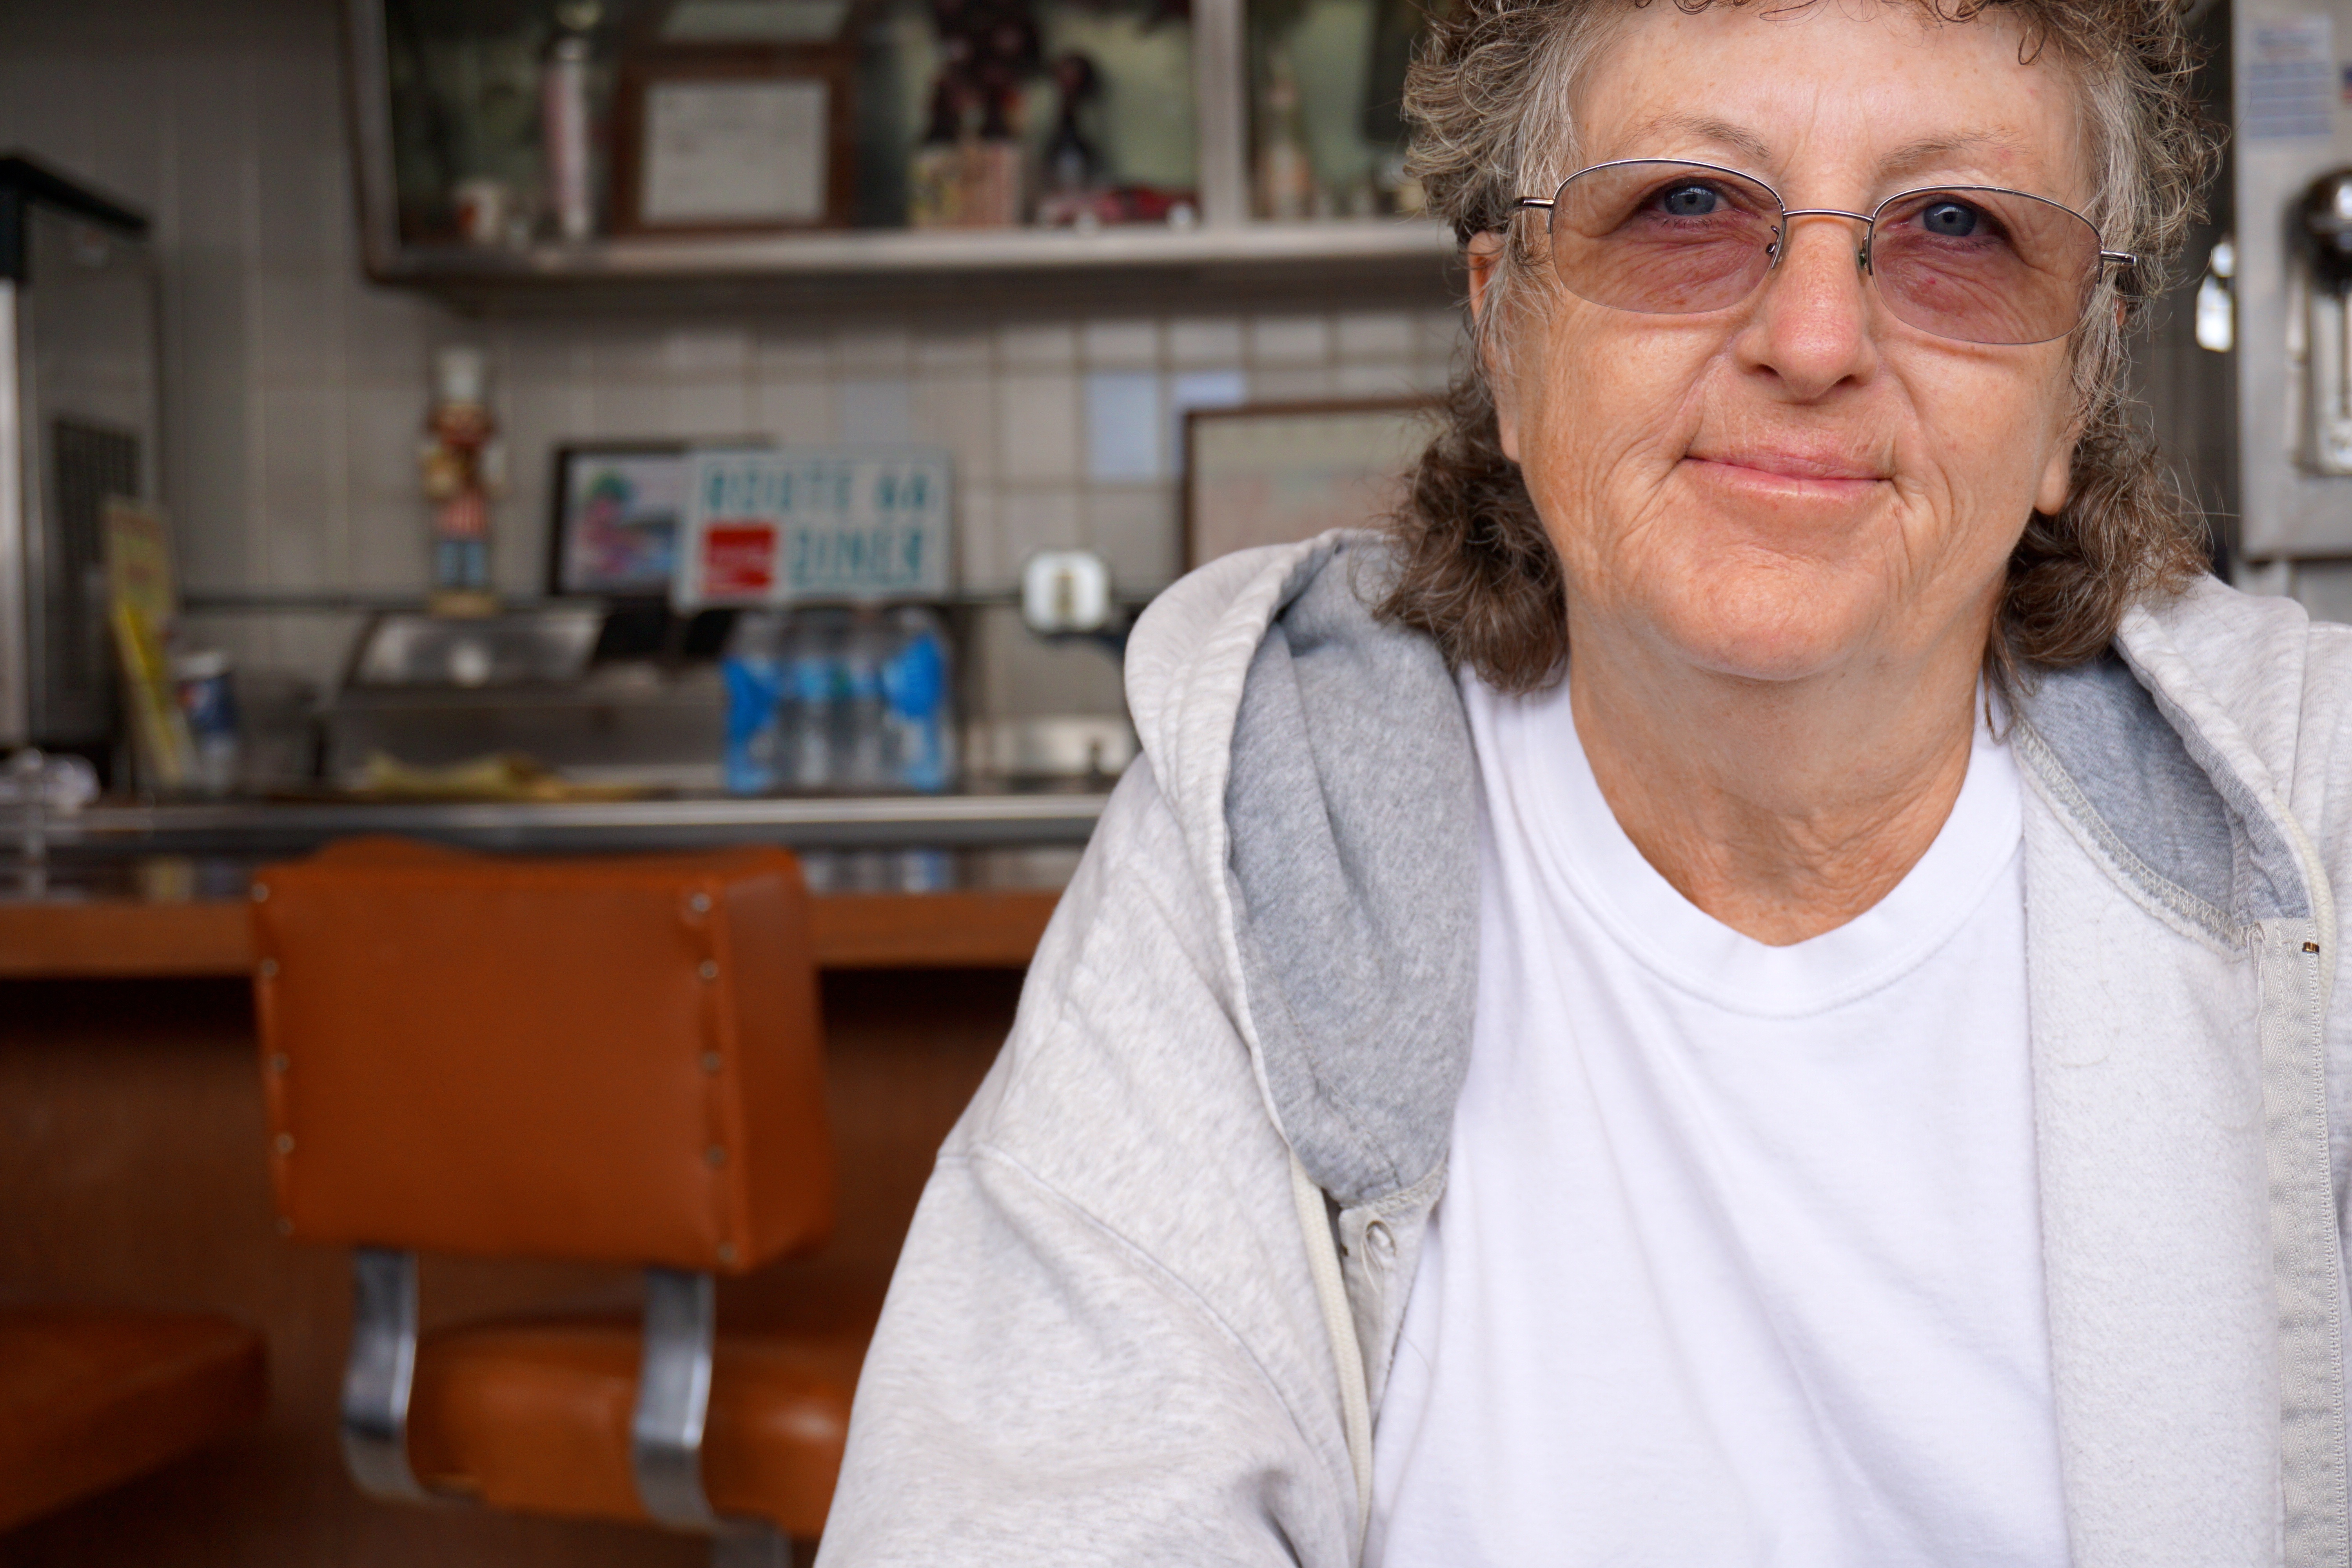
person, cafe, people, portrait, professional, grand canyon, senior citizen, arizona, glasses, senior woman